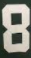
Number: 8